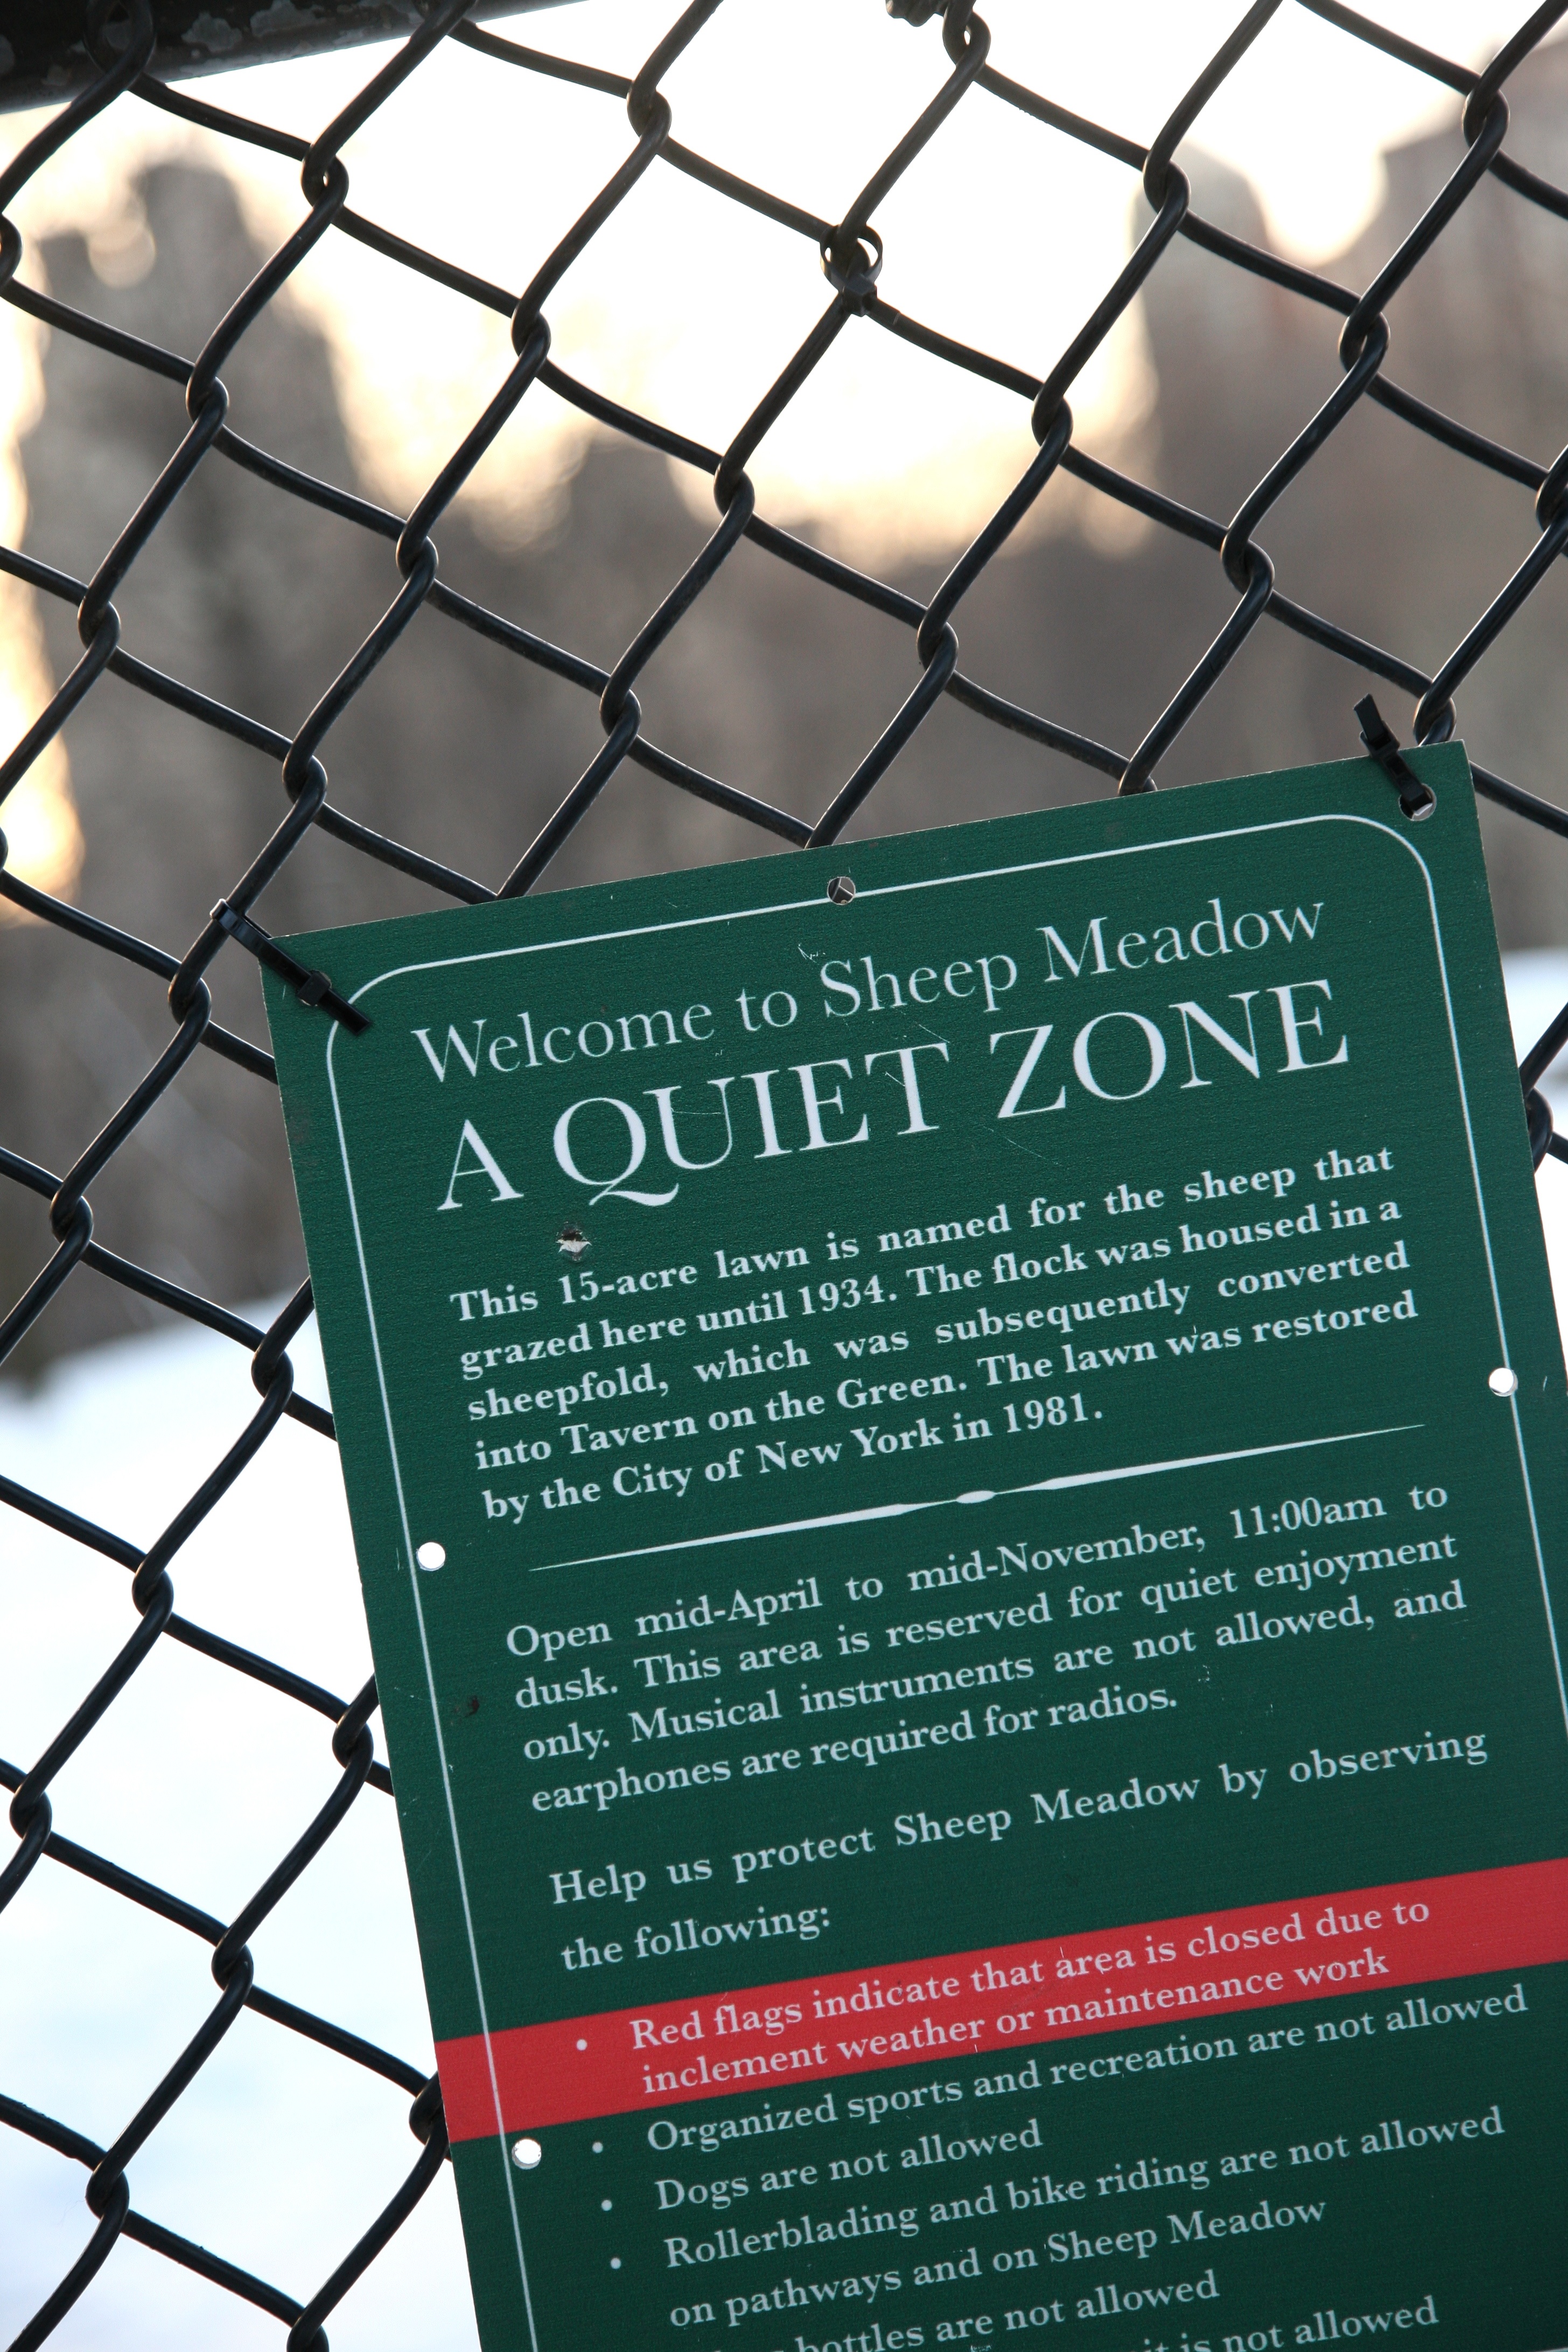
snow, advertising, manhattan, nyc, banner, park, brand, font, neige, newyork, design, net, newyorkcity, ny, centralpark